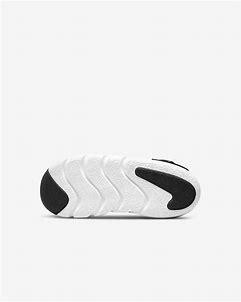
Brand: Nike
Model: Dynamo Go